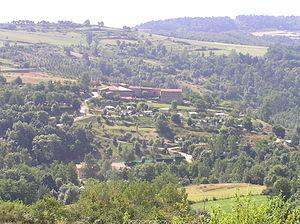
Le Petit Chaléat, commune d'Eclassan.
Eclassan ou plutôt Éclassan est une commune française située dans le département de l'Ardèche, en région Auvergne-Rhône-Alpes.